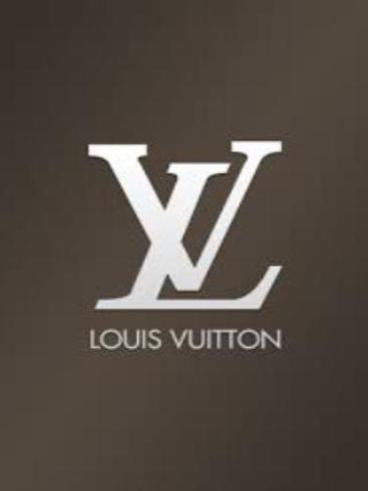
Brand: louis vuitton-1
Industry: Clothes